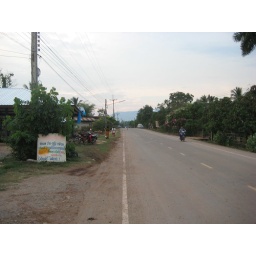
The road by Jongsanaan's house